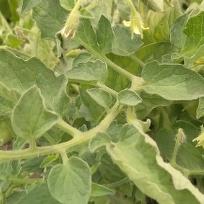
Crop: Tomato
Condition: healthy-leaf